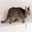
Label: cat